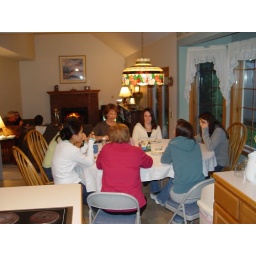
The girls are gathered around the kitchen table